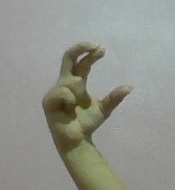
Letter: thal